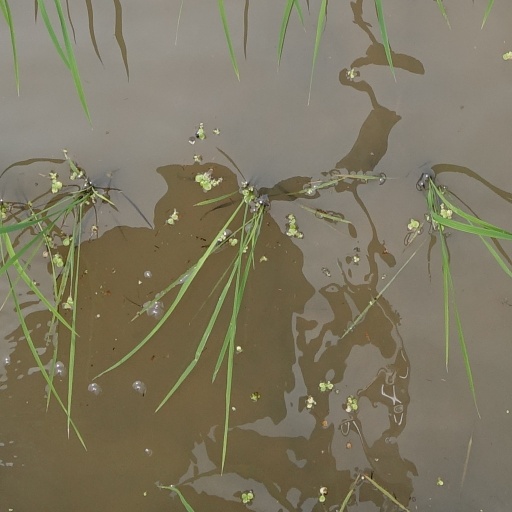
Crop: rice